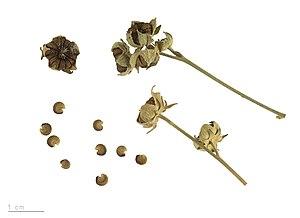
Althaea cannabina, la Guimauve faux-chanvre ou guimauve à feuilles de chanvre est une plante herbacée vivace de la famille des Malvacées.